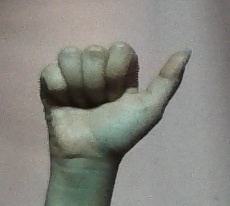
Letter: dhad